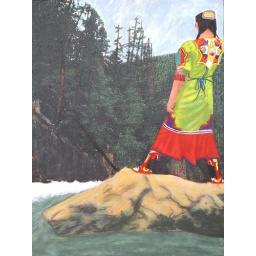
Indian girl on rock in mountains